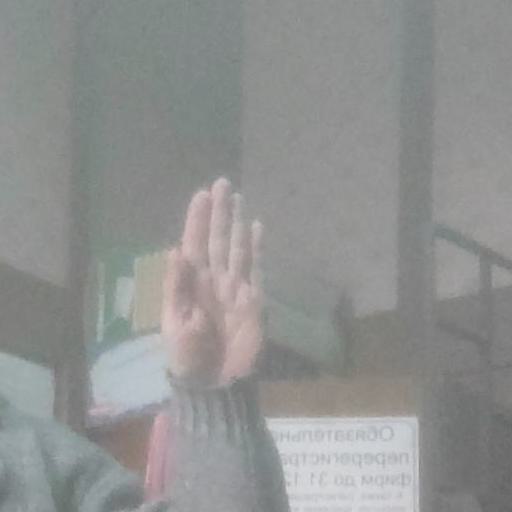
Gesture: stop